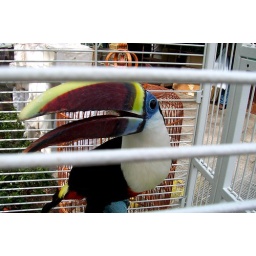
Taken at the bird market in Mong Kok, Hong Kong.